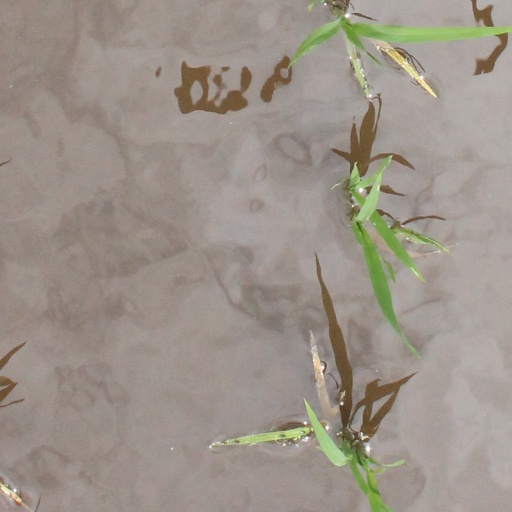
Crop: rice